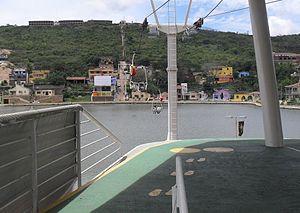
Le Pernambouc est l'un des États fédérés du Brésil. Il est situé au centre est de la région Nordeste ; il est bordé à l'est par l'océan Atlantique. L'État a une superficie de 98 937 km², soit un peu plus que la superficie du Portugal, et compte 9 557 071 habitants. Sa capitale est Recife.